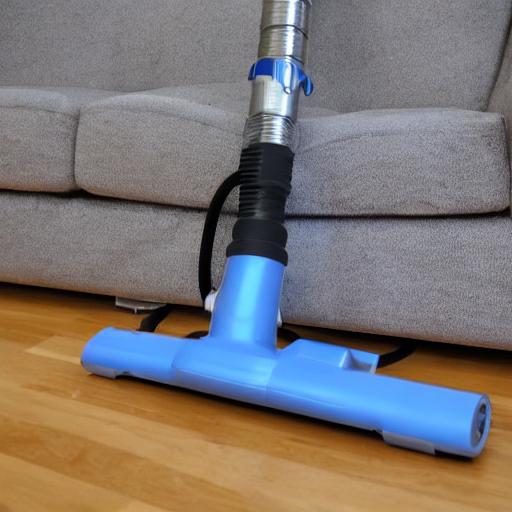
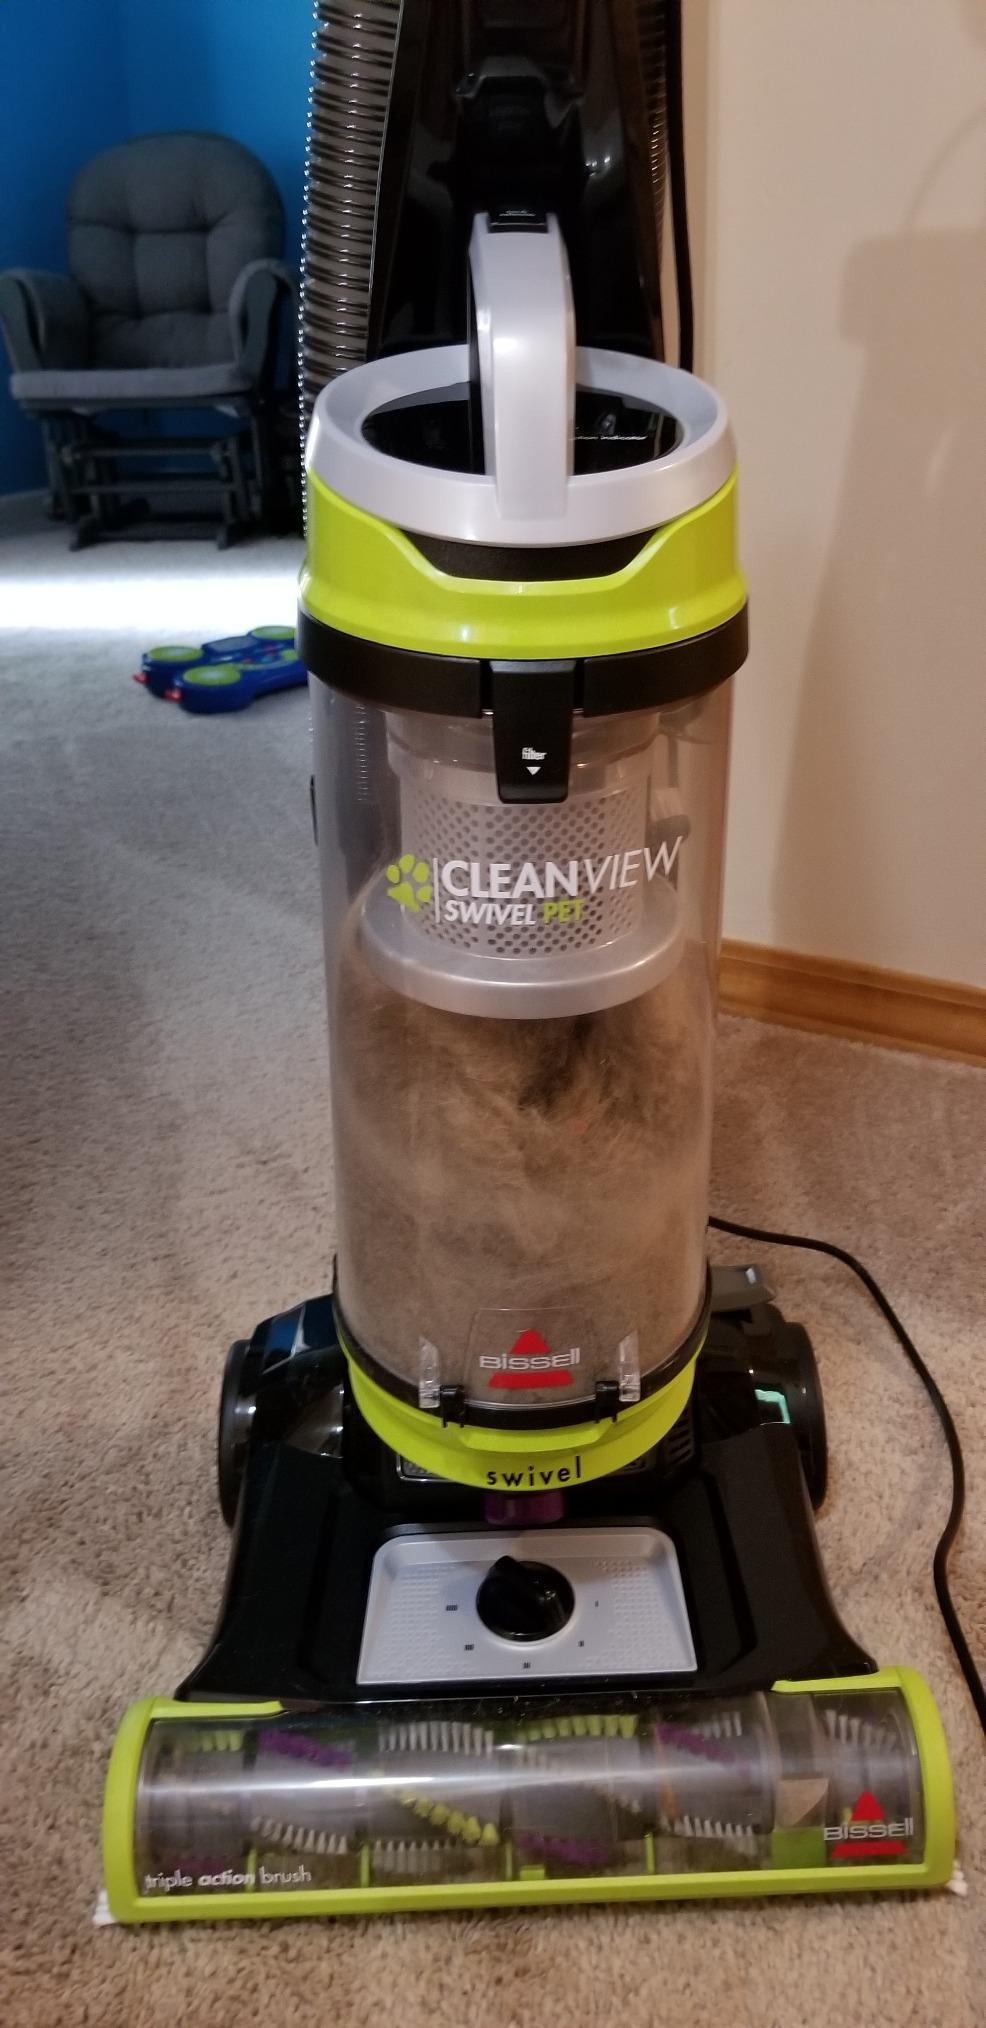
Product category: items_vacuum
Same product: no